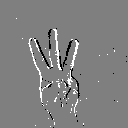
ASL letter: w